Heinz-Wolfgang Schnaufer

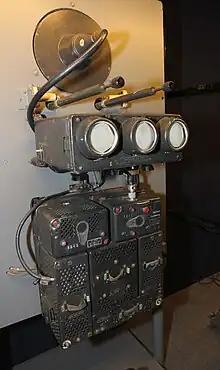
An electrical device with three round displays, cables and control knobs.

Following the analysis of the Butt Report, the British High Command made a number of decisions in February 1942 that changed the nature of the bomber war against Germany. On 14 February, Air Chief Marshal Norman Bottomley issued the "Area Bombing Directive", which lifted the restrictions placed on the bombers in 1941. Air Chief Marshal Arthur Harris, commonly known as "Bomber" Harris, was appointed commander-in-chief of Bomber Command. These decisions, coupled with the introduction of Gee, a radio navigation system which enabled better target-finding and bombing accuracy, led to the first Allied 1,000 bomber raid. In Operation Millennium, the RAF targeted and bombed Cologne on the night of 30/31 May 1942. Schnaufer did not participate in the missions in defence of Cologne. The "Himmelbett" procedure had limitations in the number of aircraft which can be controlled. Therefore, only the most experienced crews were deployed, and Rumpelhardt and Schnaufer, who had yet to achieve their first aerial victory, were left out. Prior to Operation Millennium, Schnaufer had been appointed "Technischer Offizier" (TO—Technical Officer) on 10 April 1942 and was located at Sint-Truiden again. As a Technical Officer, Schnaufer was responsible for the supervision of all technical aspects such as routine maintenance, servicing and modifications of the "Gruppe". In this role he was no longer a member of the 5. "Staffel" but was then a member of the "Stab" (staff) of II./NJG 1.